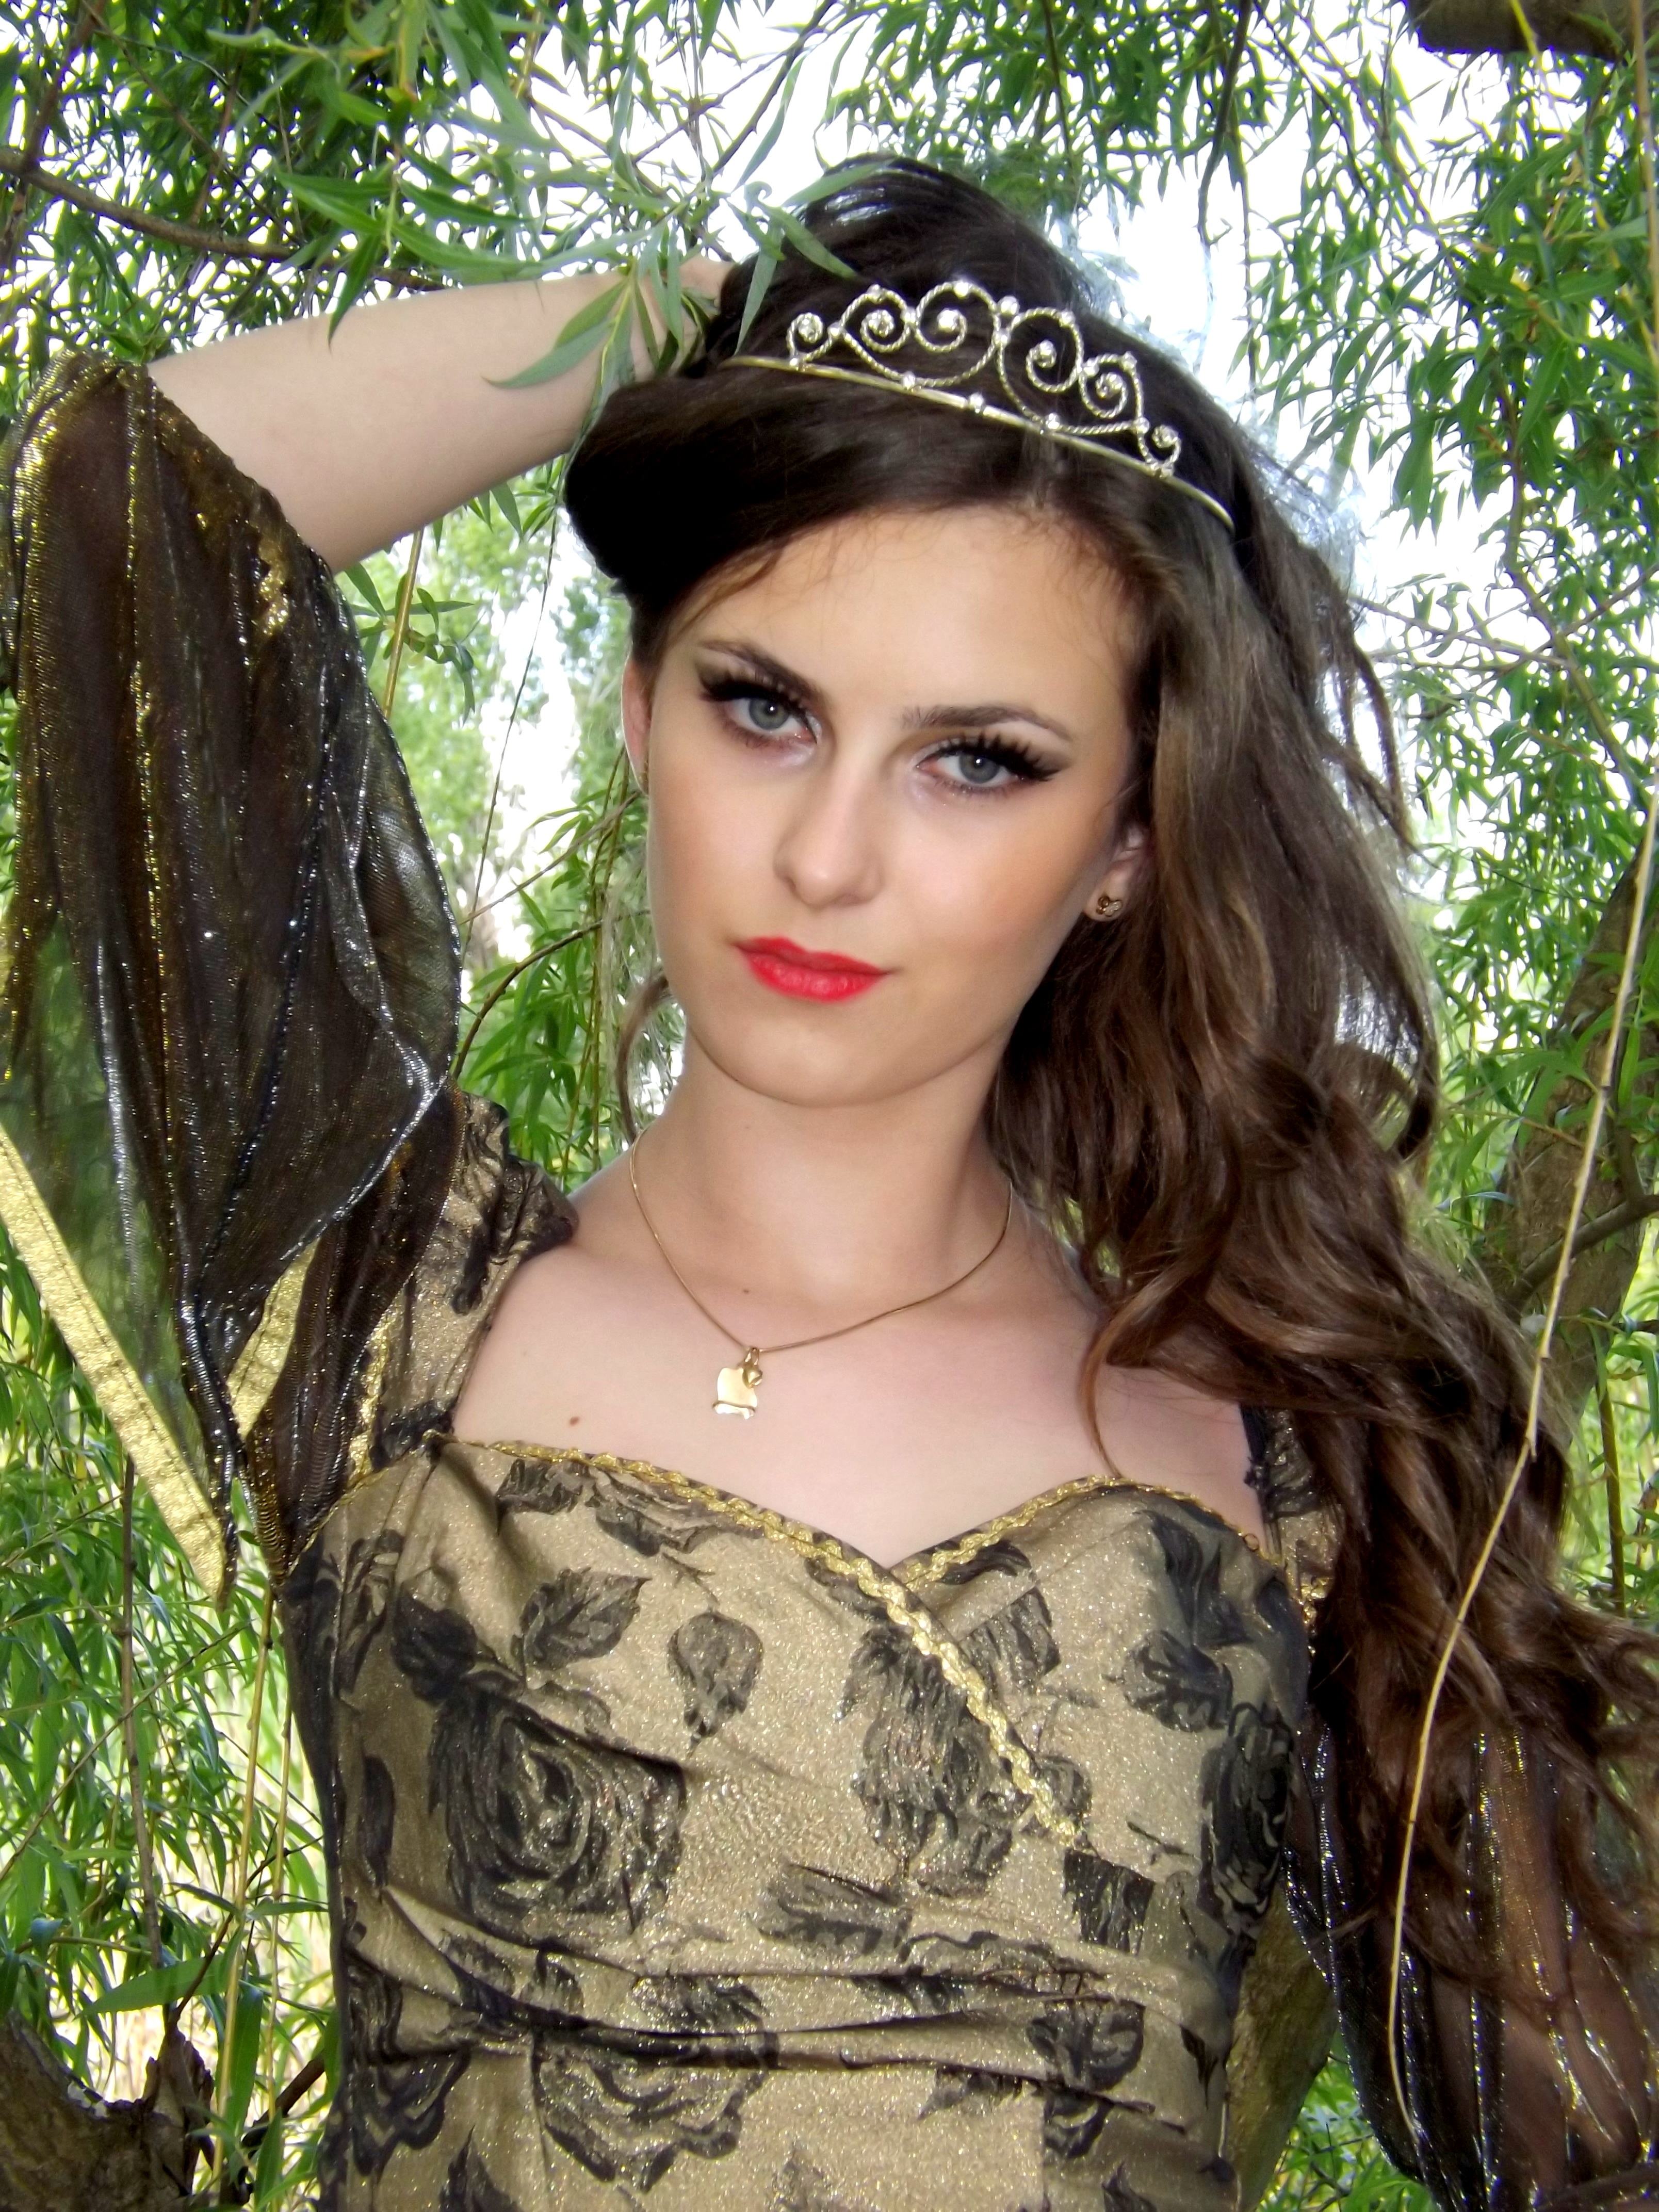
person, girl, woman, hair, photography, portrait, model, fashion, clothing, lady, hairstyle, long hair, black hair, dress, eye, beauty, princess, abdomen, photo shoot, brown hair, portrait photography, art model